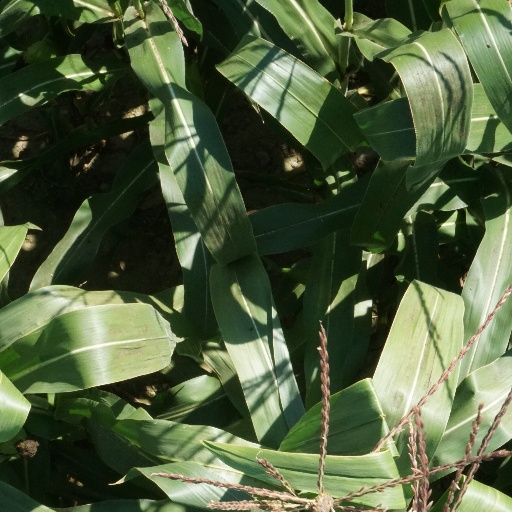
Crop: maize; corn